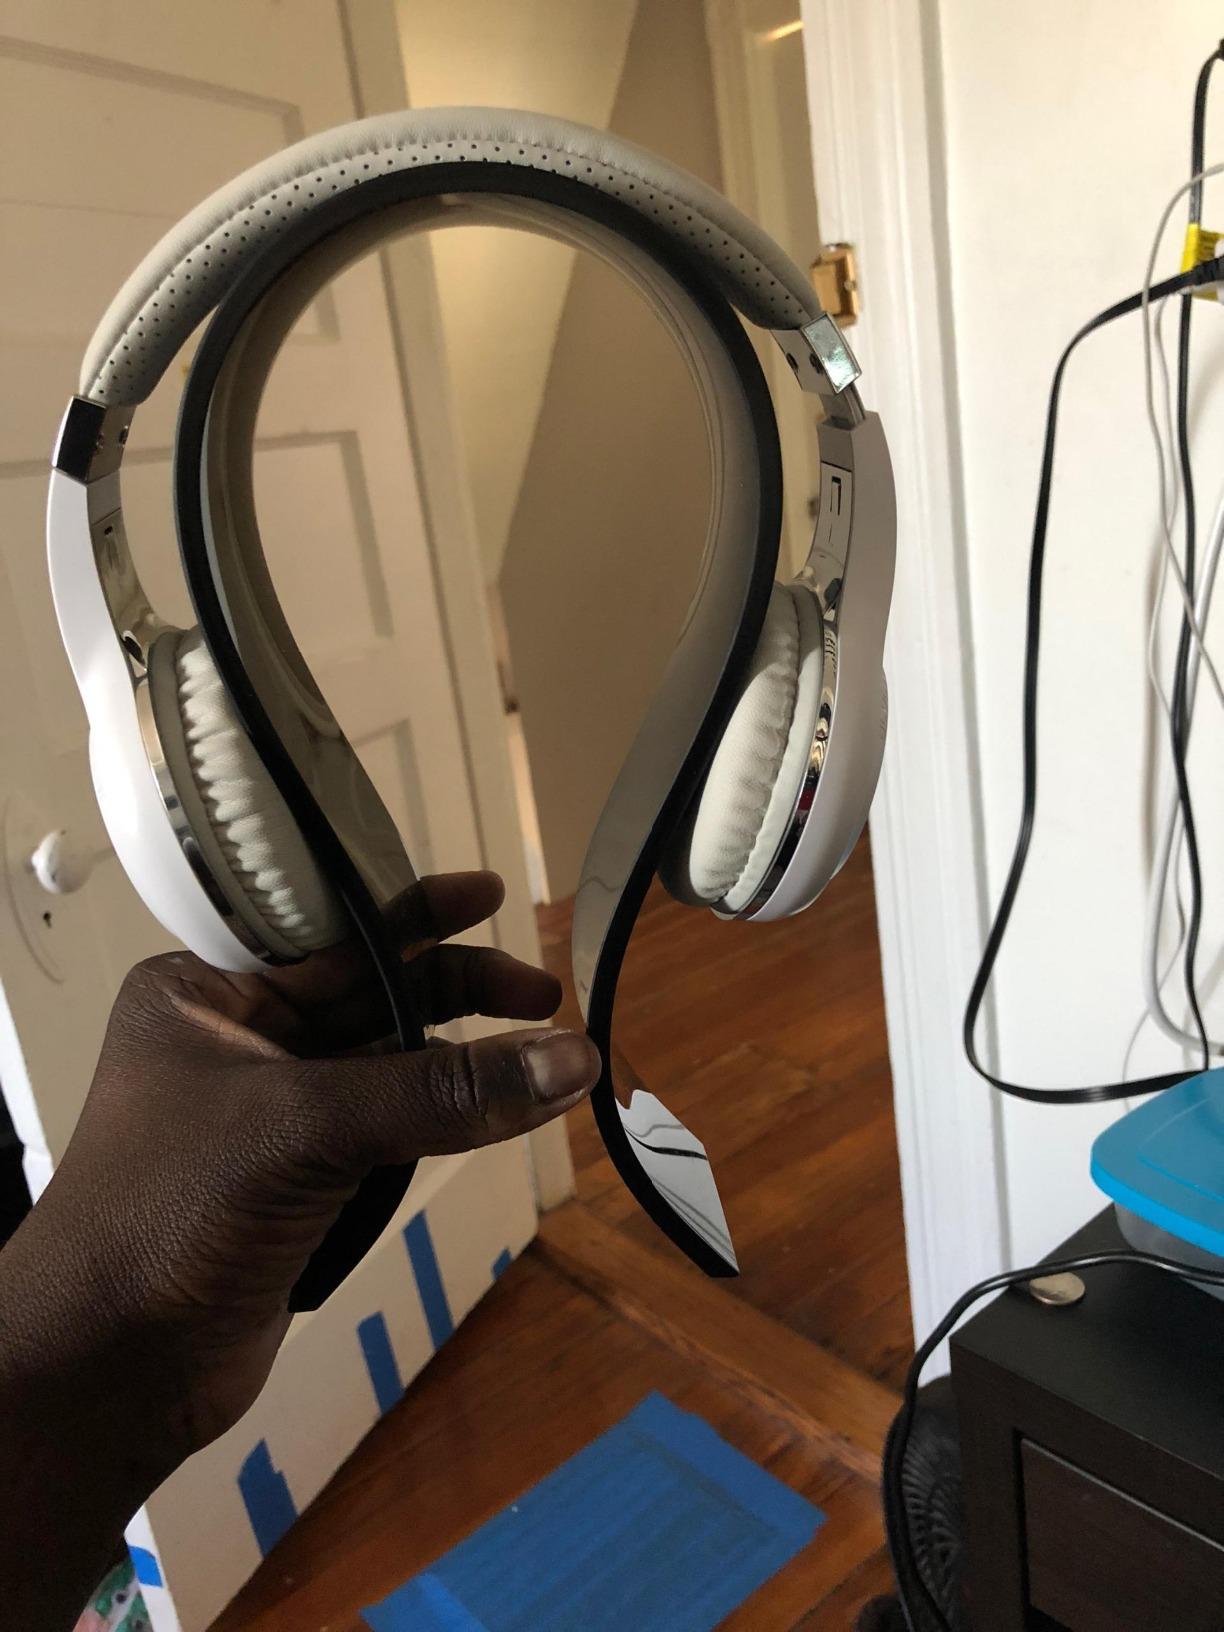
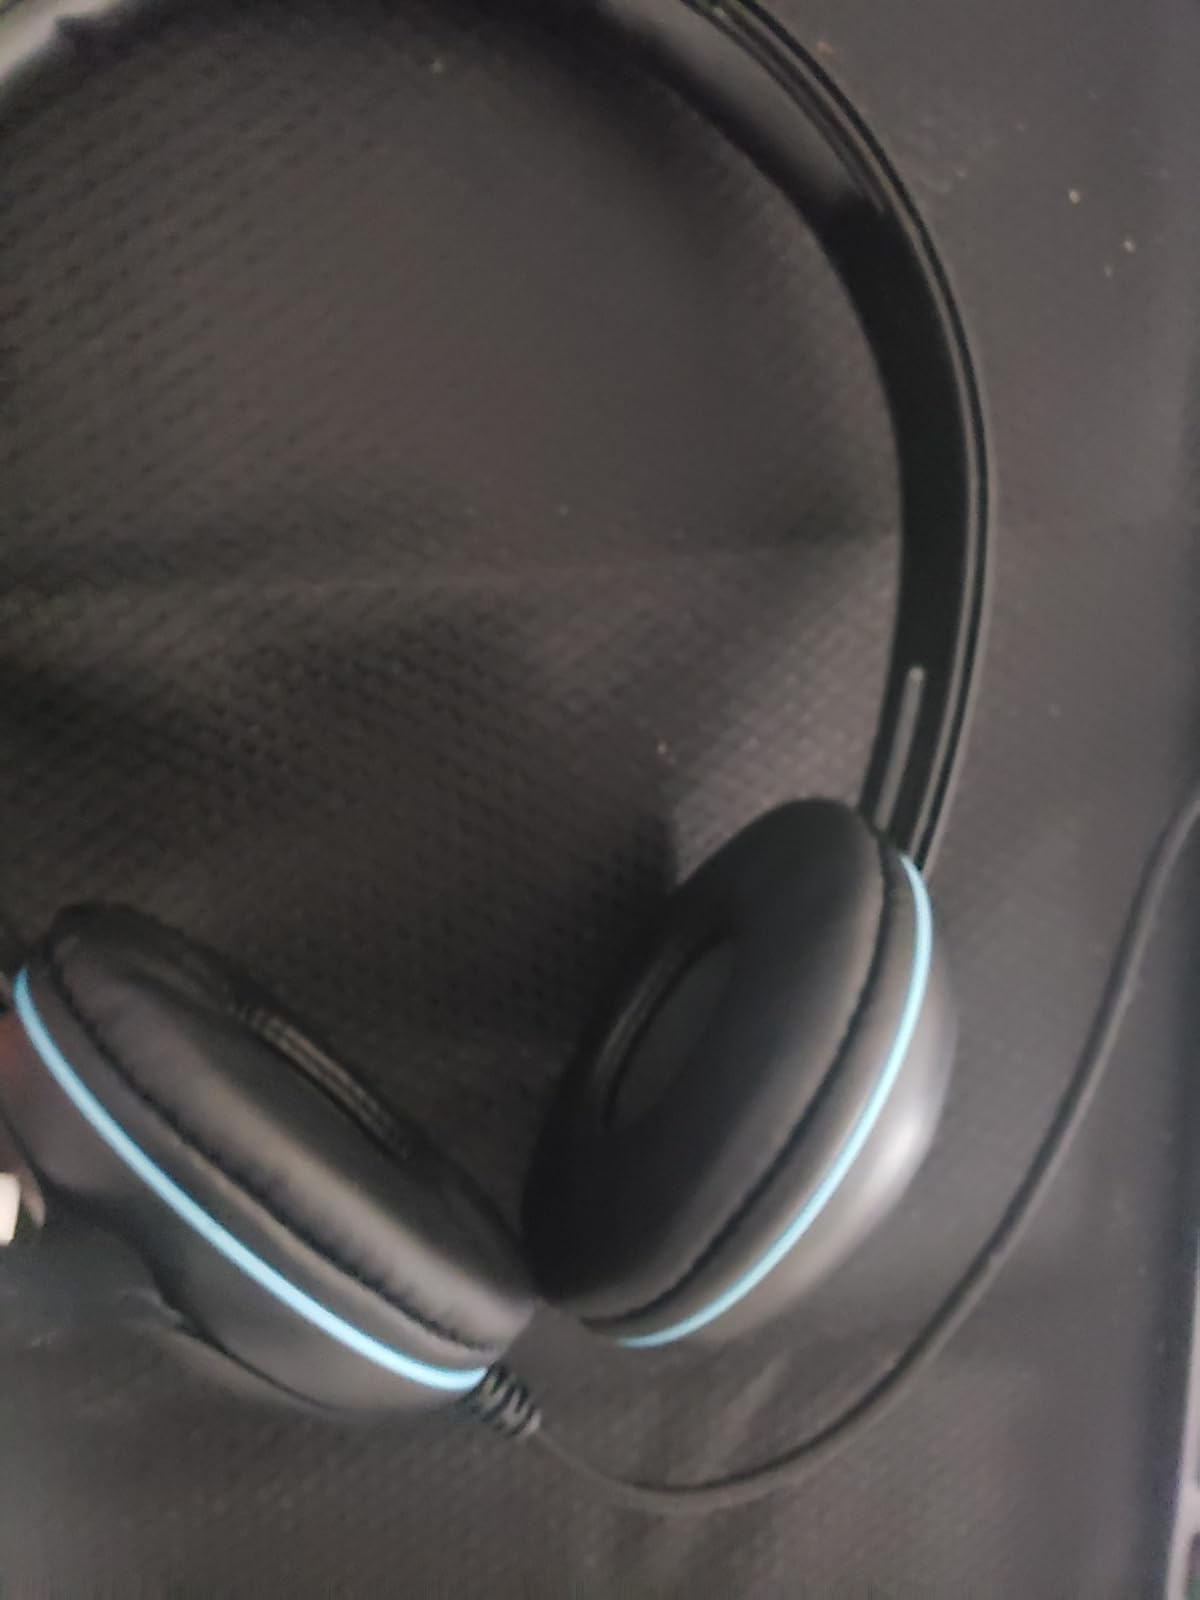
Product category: headphones
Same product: no